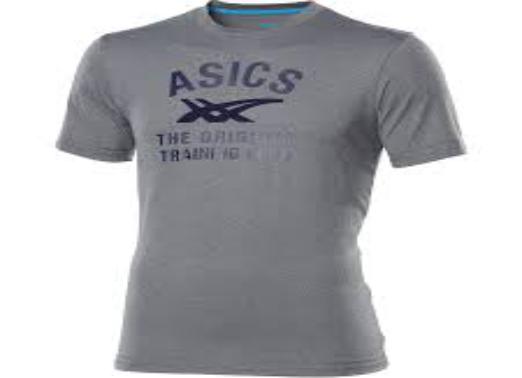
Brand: Asics
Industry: Sports